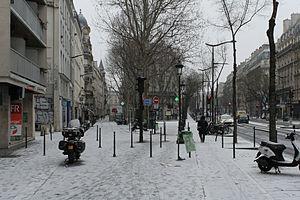
Jacques Marie Georges Bonsergent est un civil français fusillé pendant la Seconde Guerre mondiale.